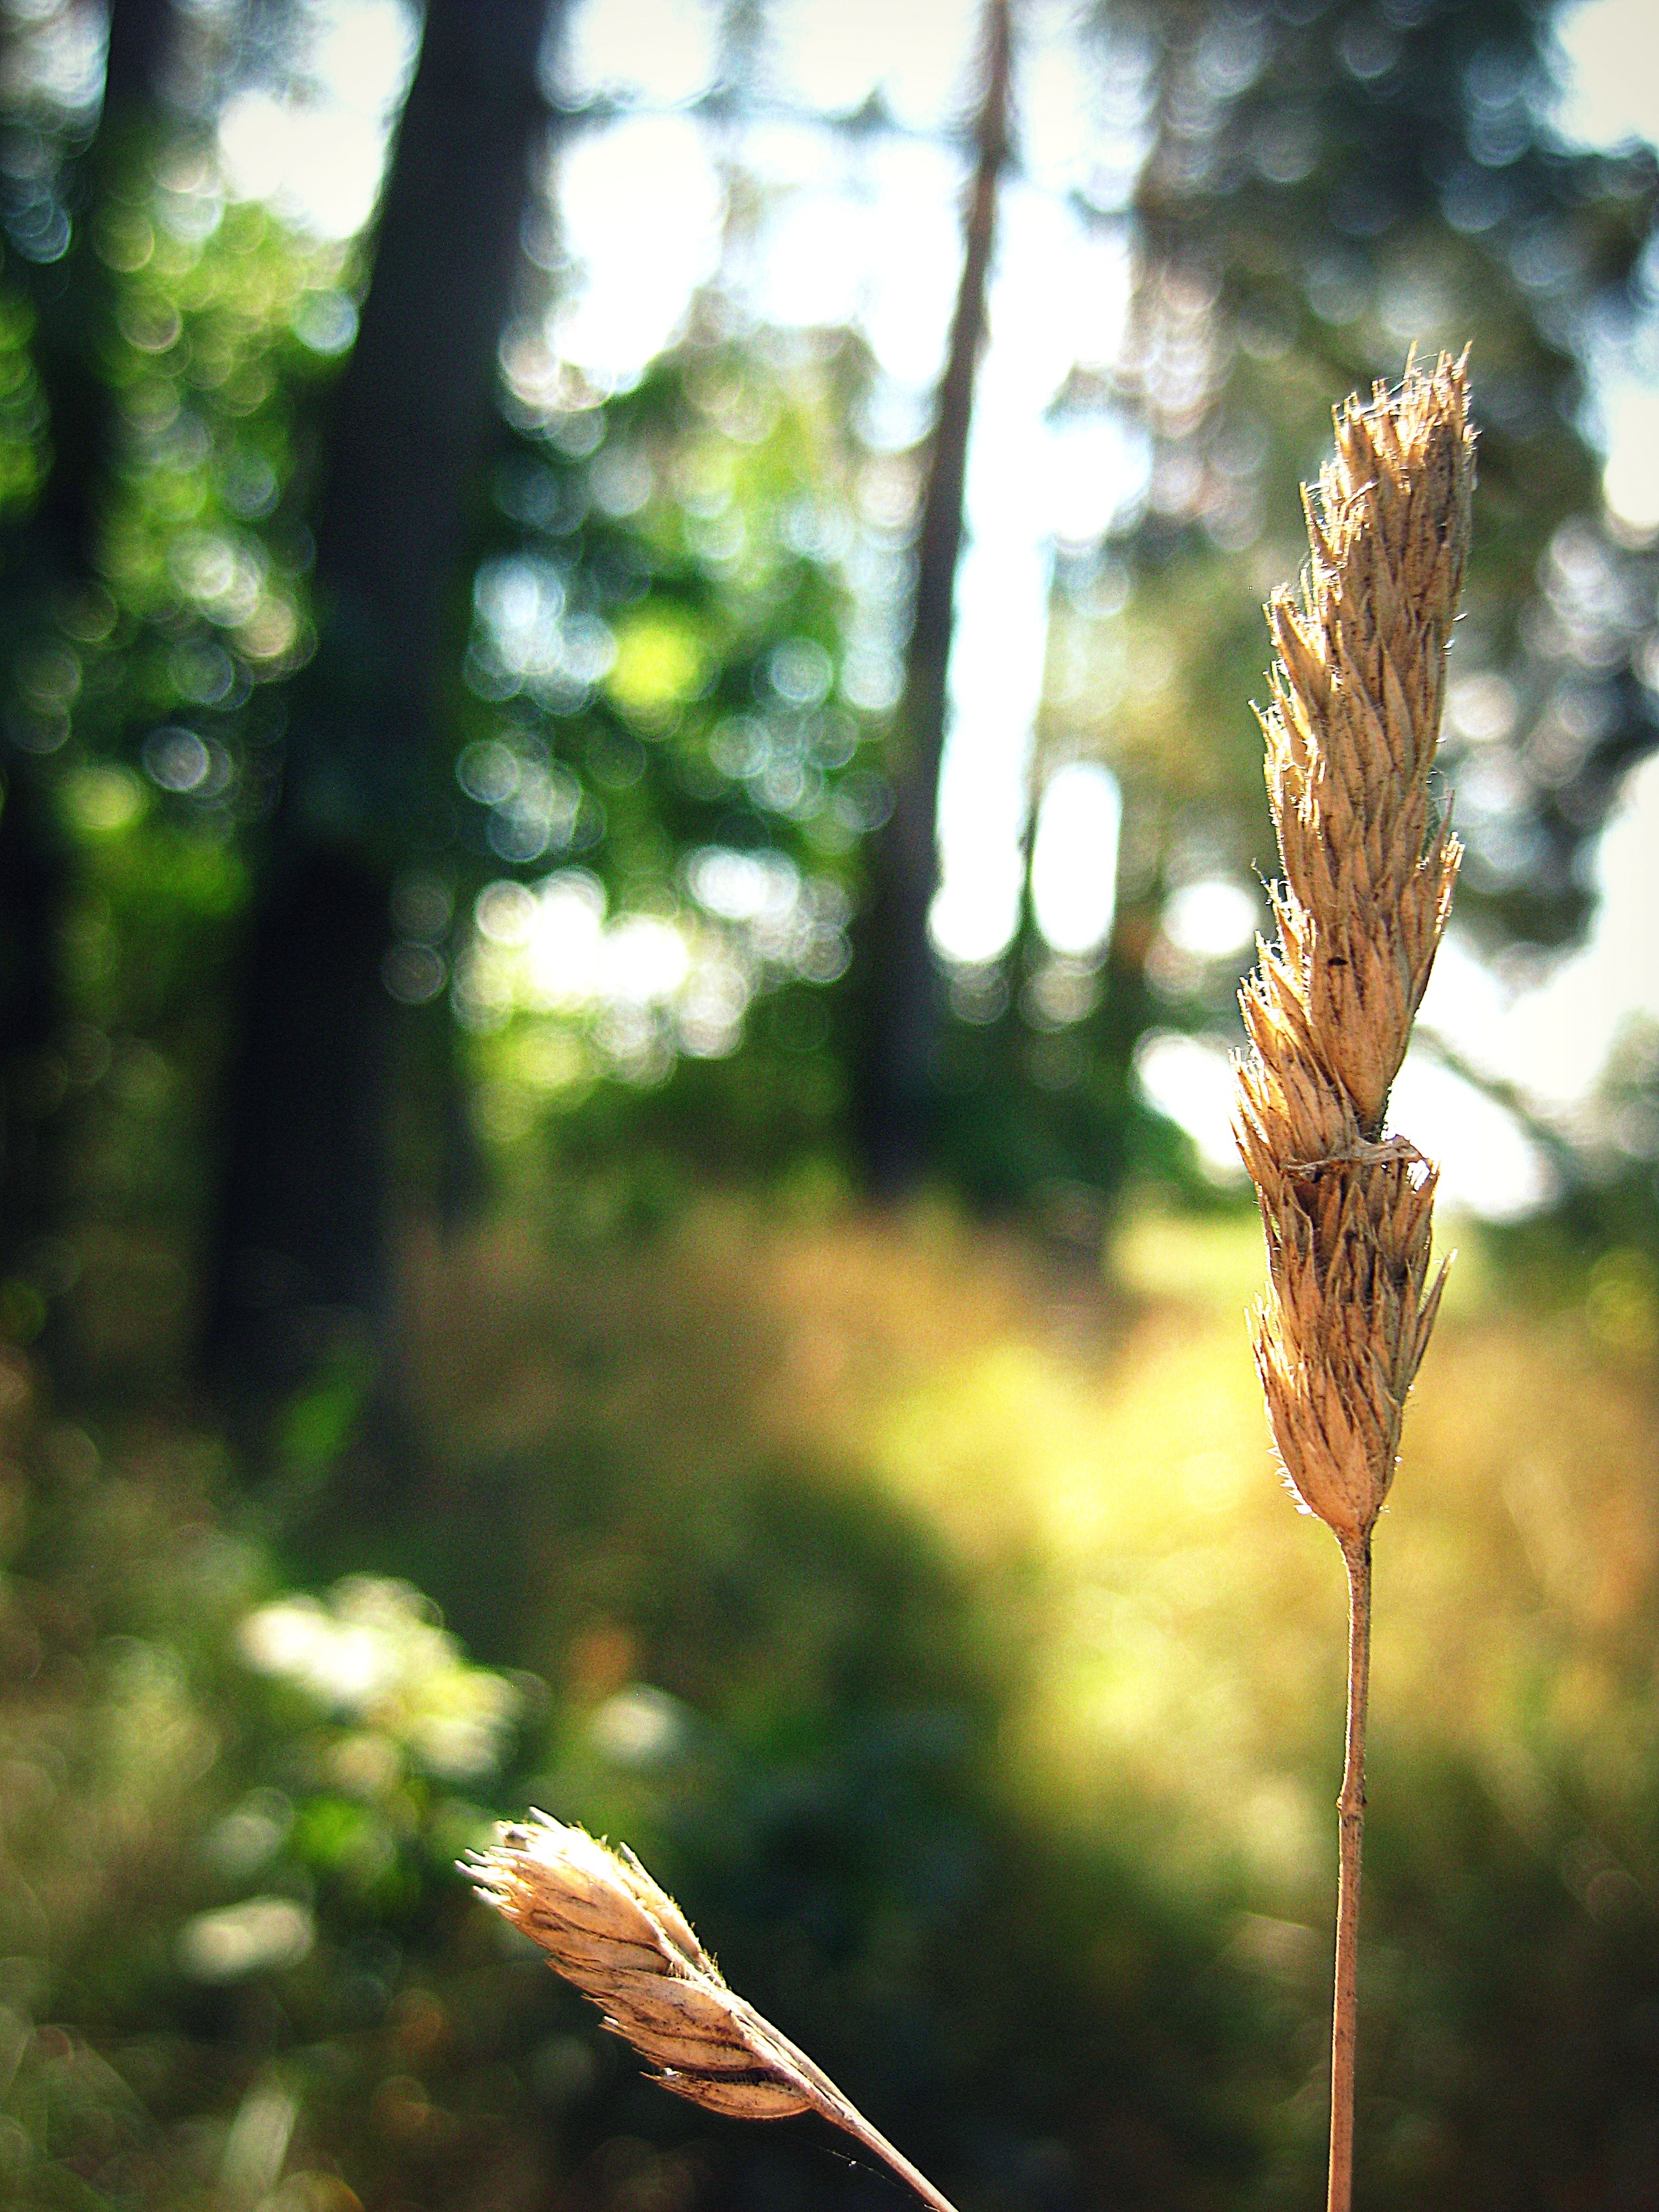
tree, nature, forest, grass, branch, blossom, plant, field, meadow, stem, sunlight, leaf, flower, bloom, wildlife, environment, green, herb, natural, autumn, botany, agriculture, flora, season, botanical, fauna, spike, close up, outdoors, vegetation, woodland, horticulture, organic, macro photography, grass family, plant stem, woody plant, land plant